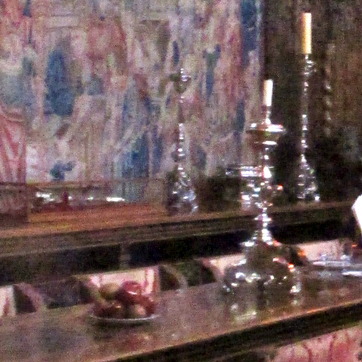
Material: metal